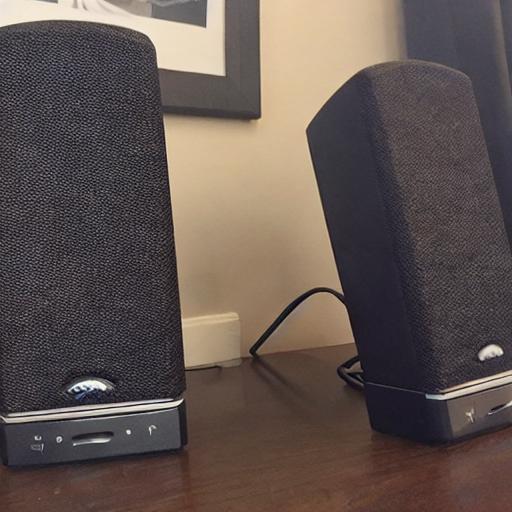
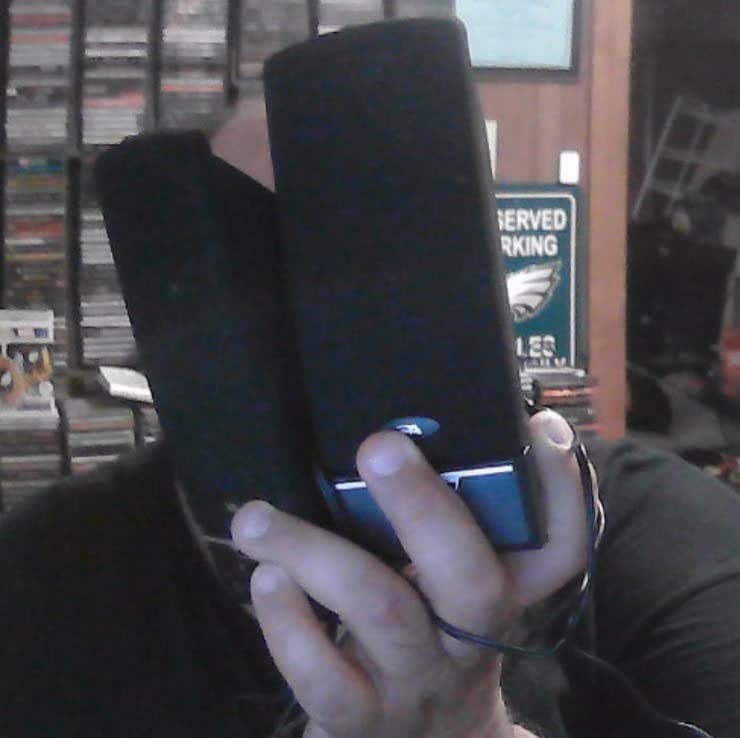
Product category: speaker
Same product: no